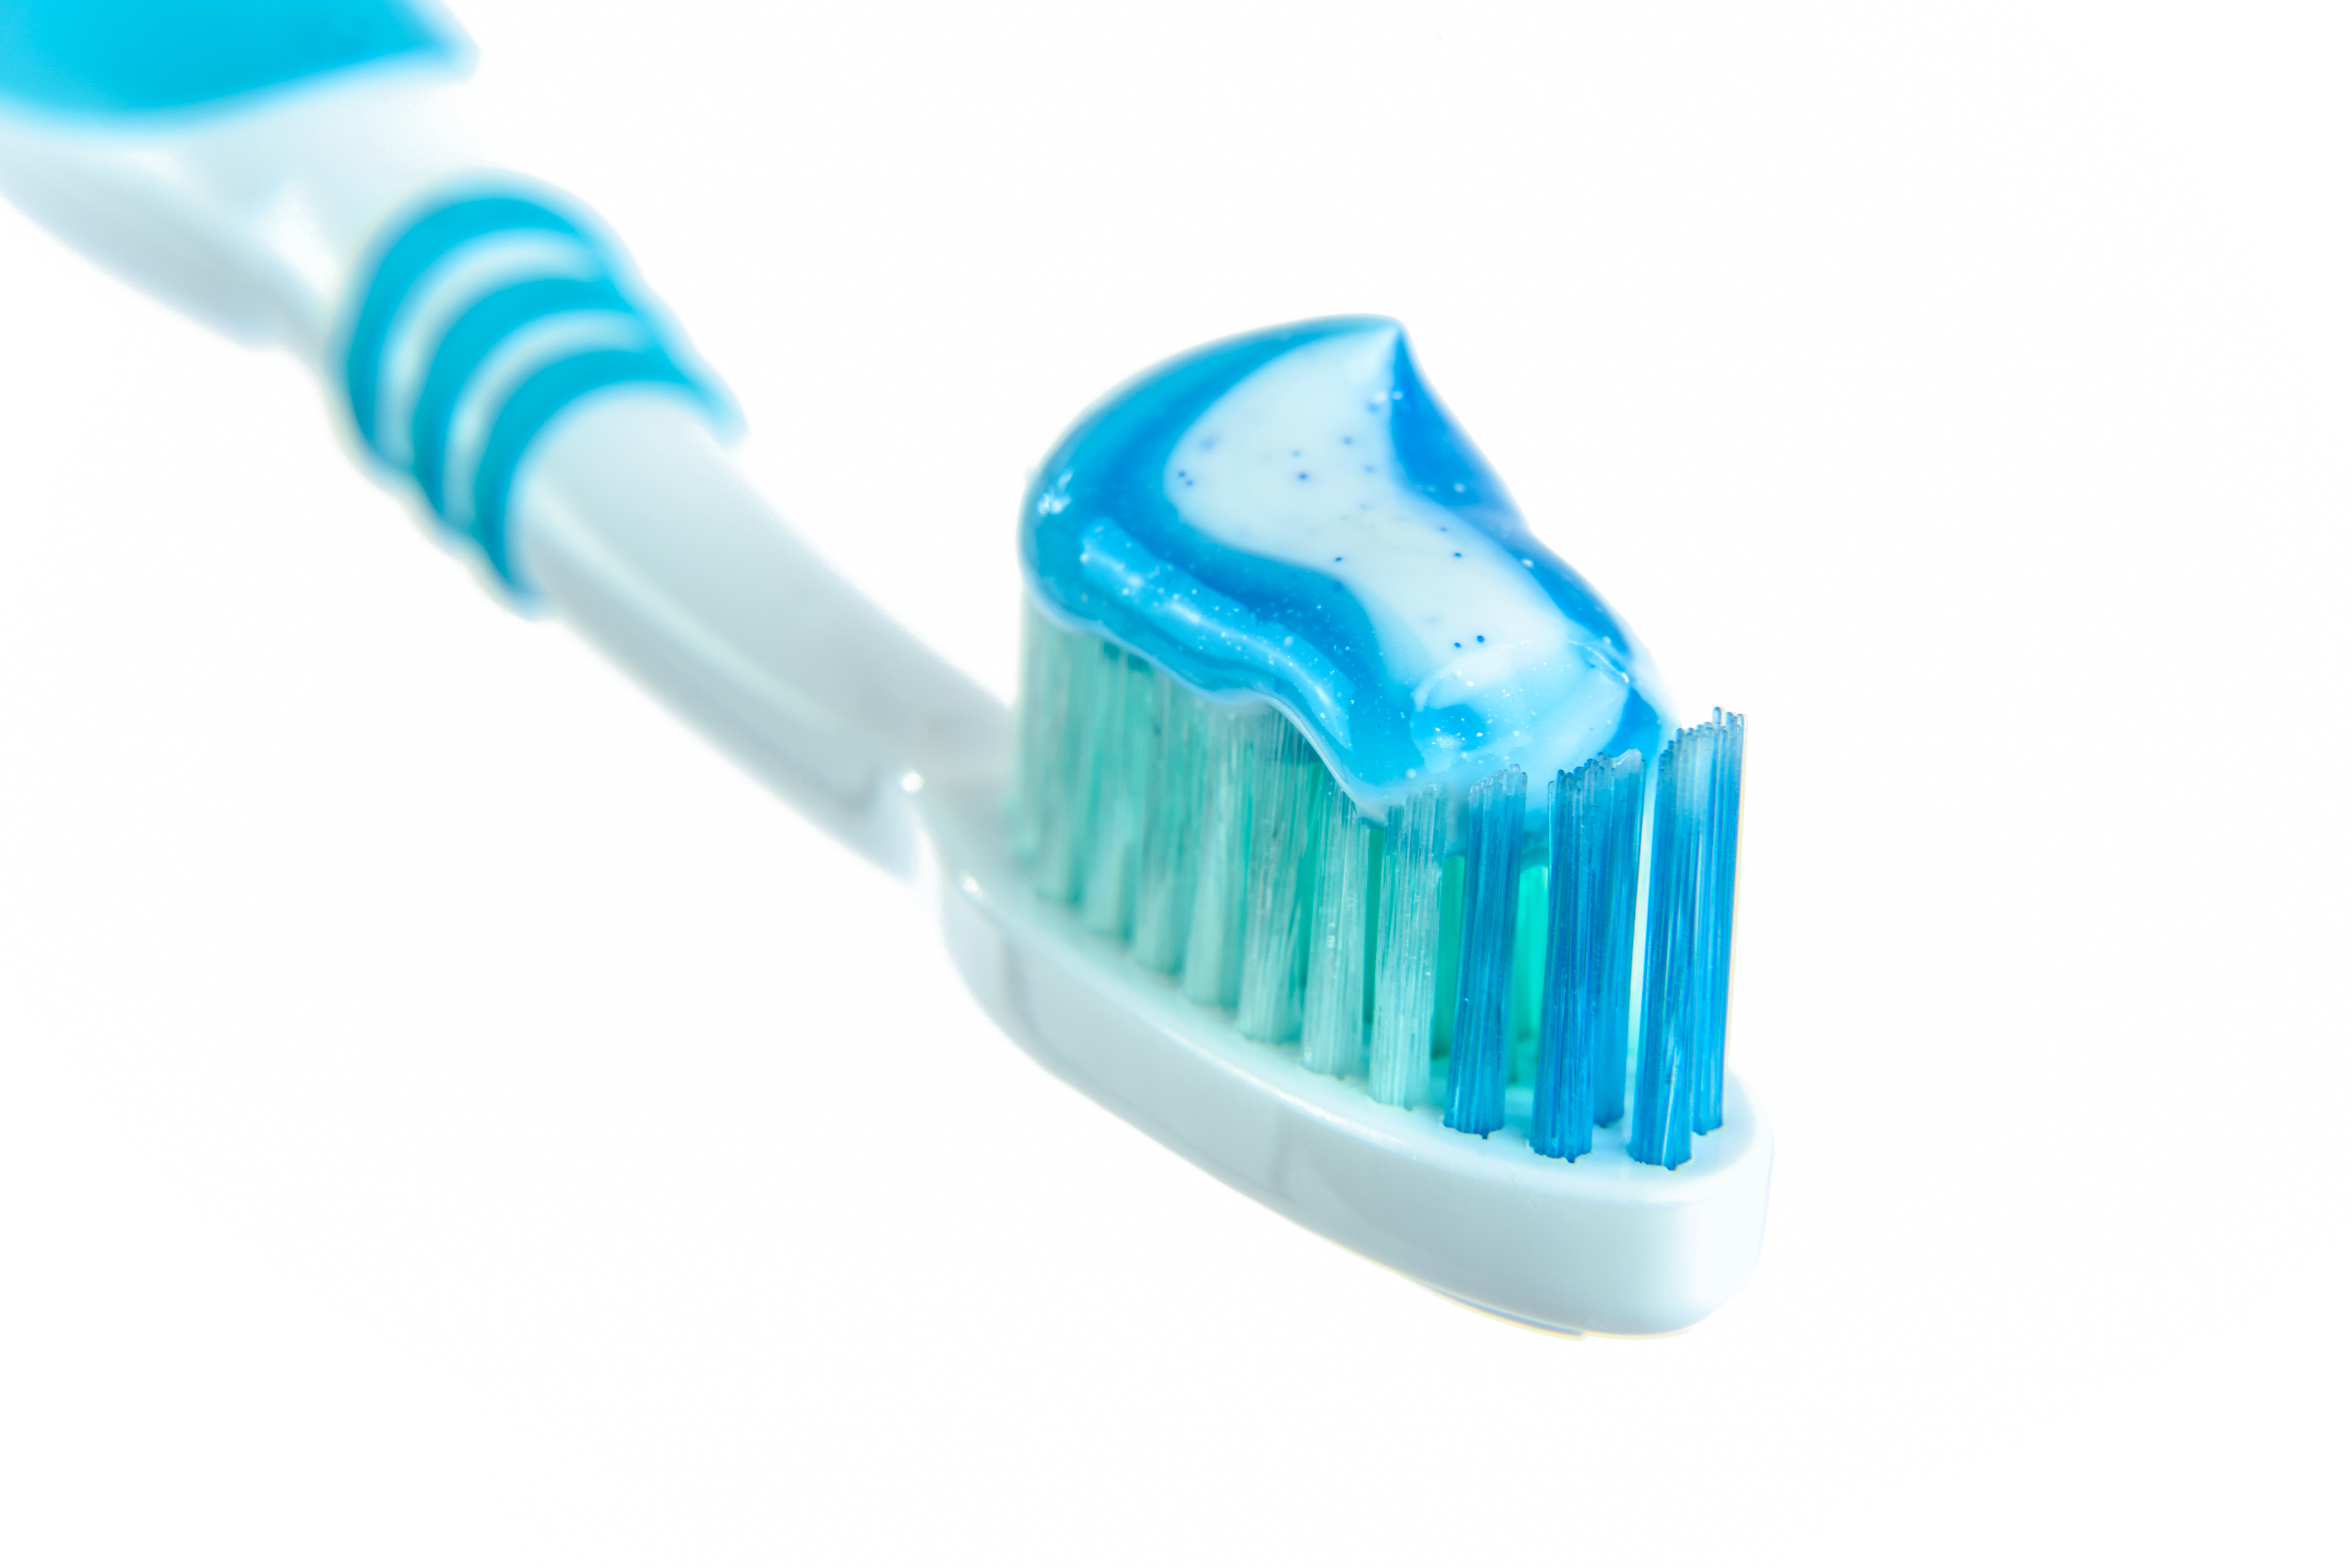
white, brush, tool, equipment, macro, clean, bottle, blue, lifestyle, bristle, close up, dental, product, protection, tooth, routine, oral, hygiene, healthcare, toothbrush, toothpaste